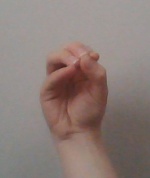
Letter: ha